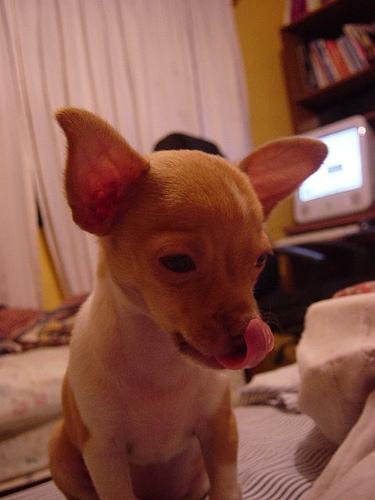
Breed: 420-n000124-Chihuahua